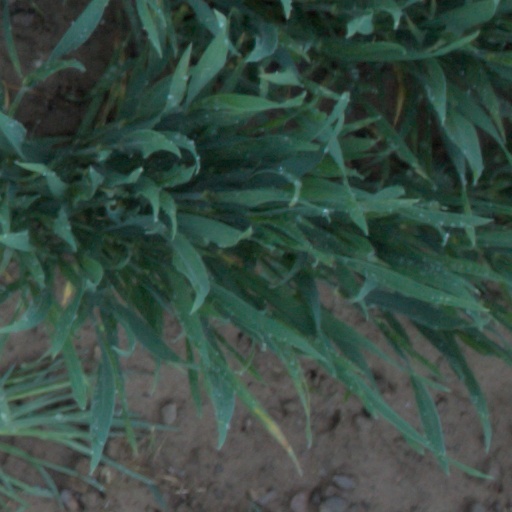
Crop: wheat